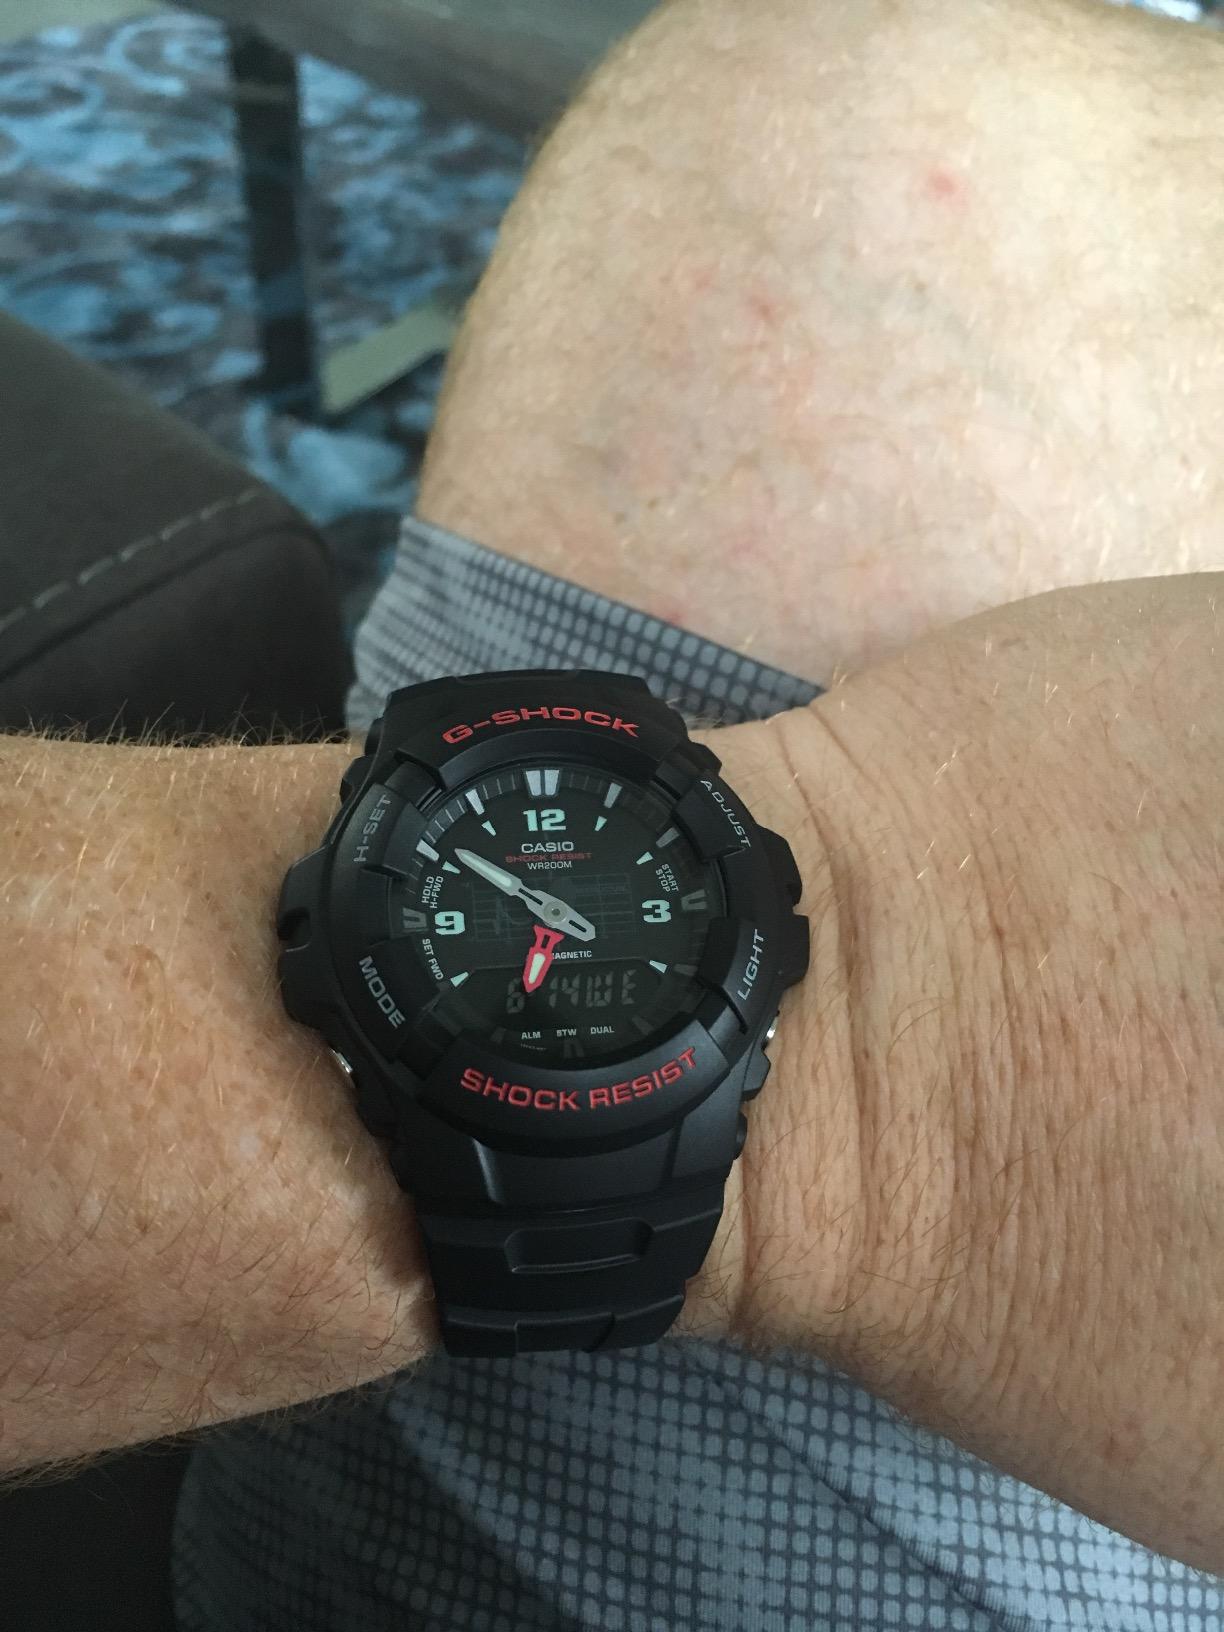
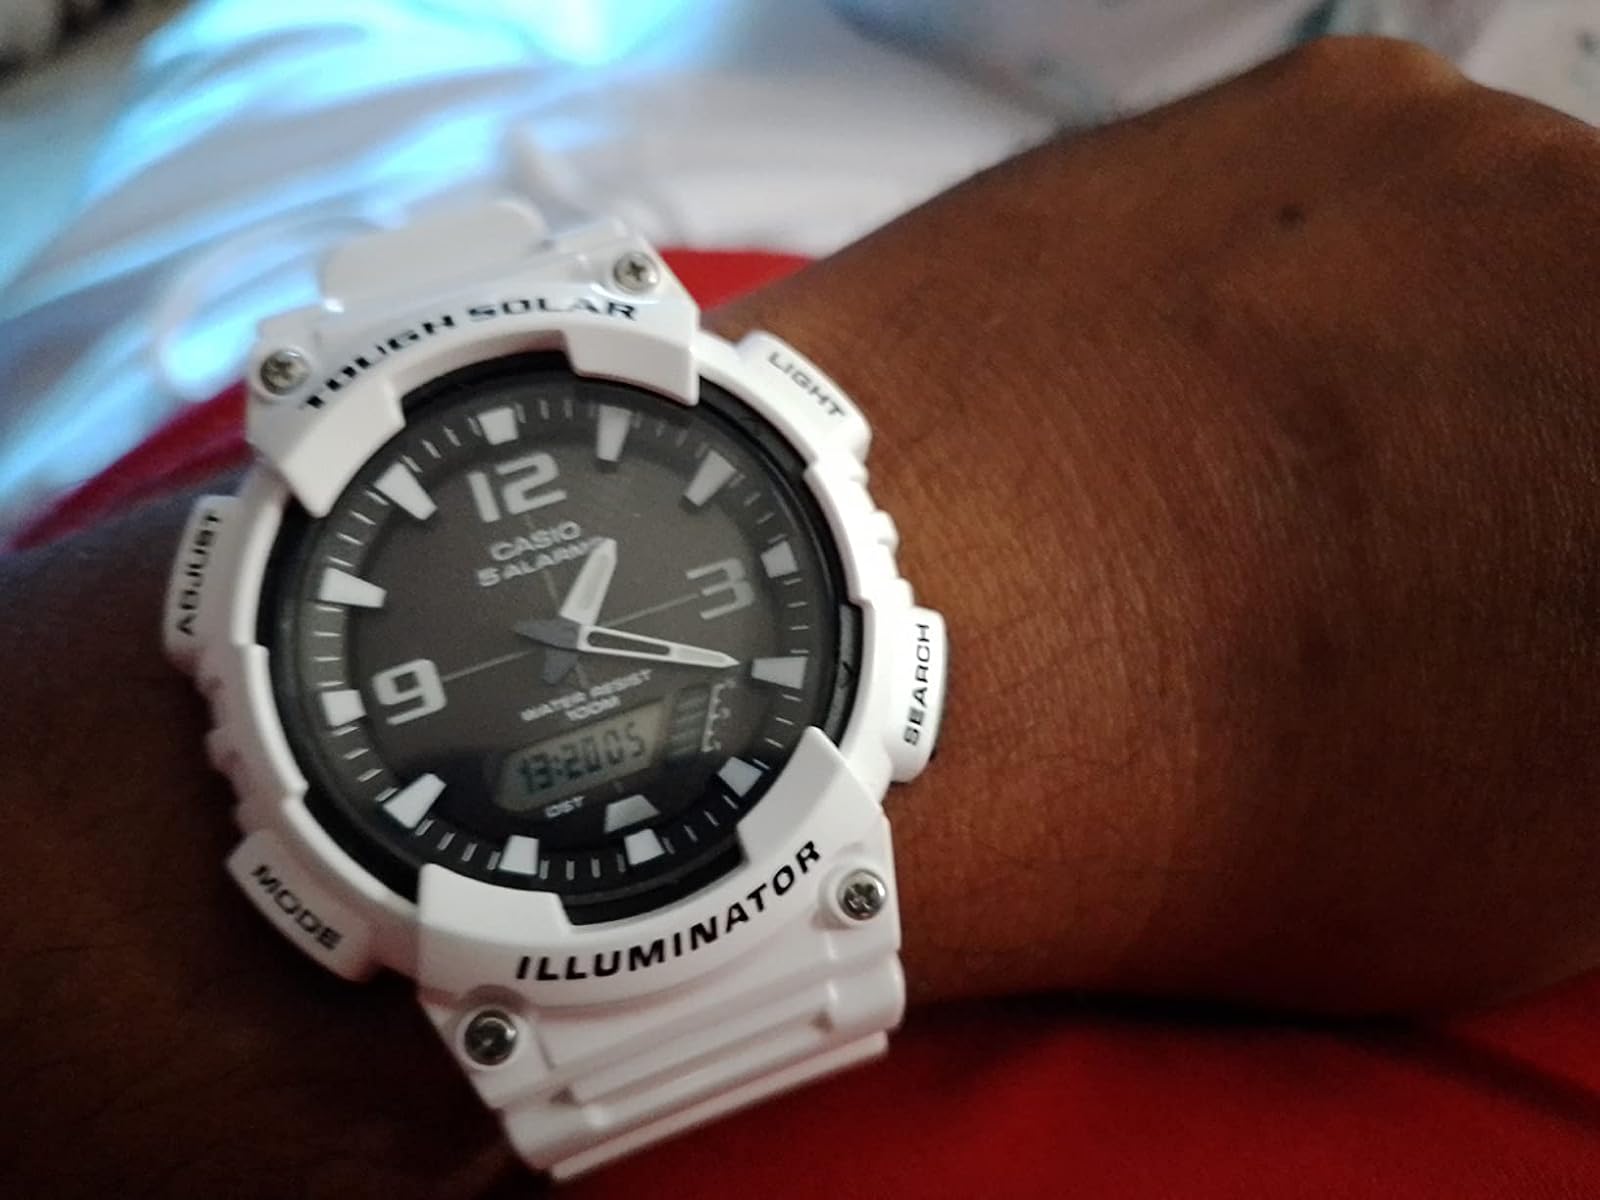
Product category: accessories_watch
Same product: no